Ely Place

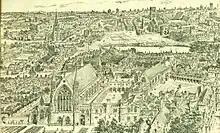
Reconstruction of Ely Place in the sixteenth century by Henry William Brewer

In 1842 a local act of Parliament, the (5 & 6 Vict. c.xlviii), established a body of commissioners "for paving, lighting, watching, cleansing and improving Ely Place and Ely Mews, Holborn, in the County of Middlesex". While the commissioners have lost most of their powers to local authorities established under the Metropolis Management Act 1855 (18 & 19 Vict. c. 120) and later legislation, they retain their "watching" duties, with a beadle discharging these duties.